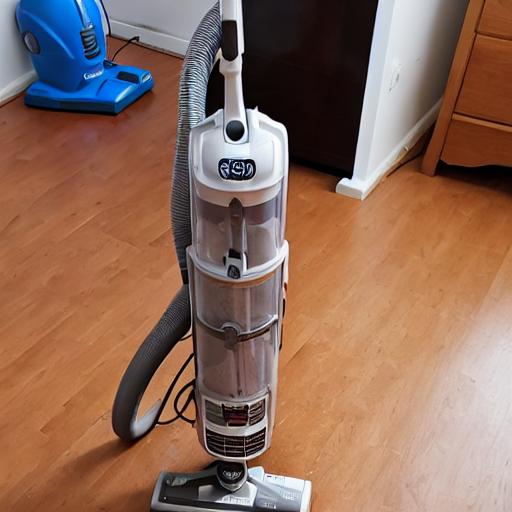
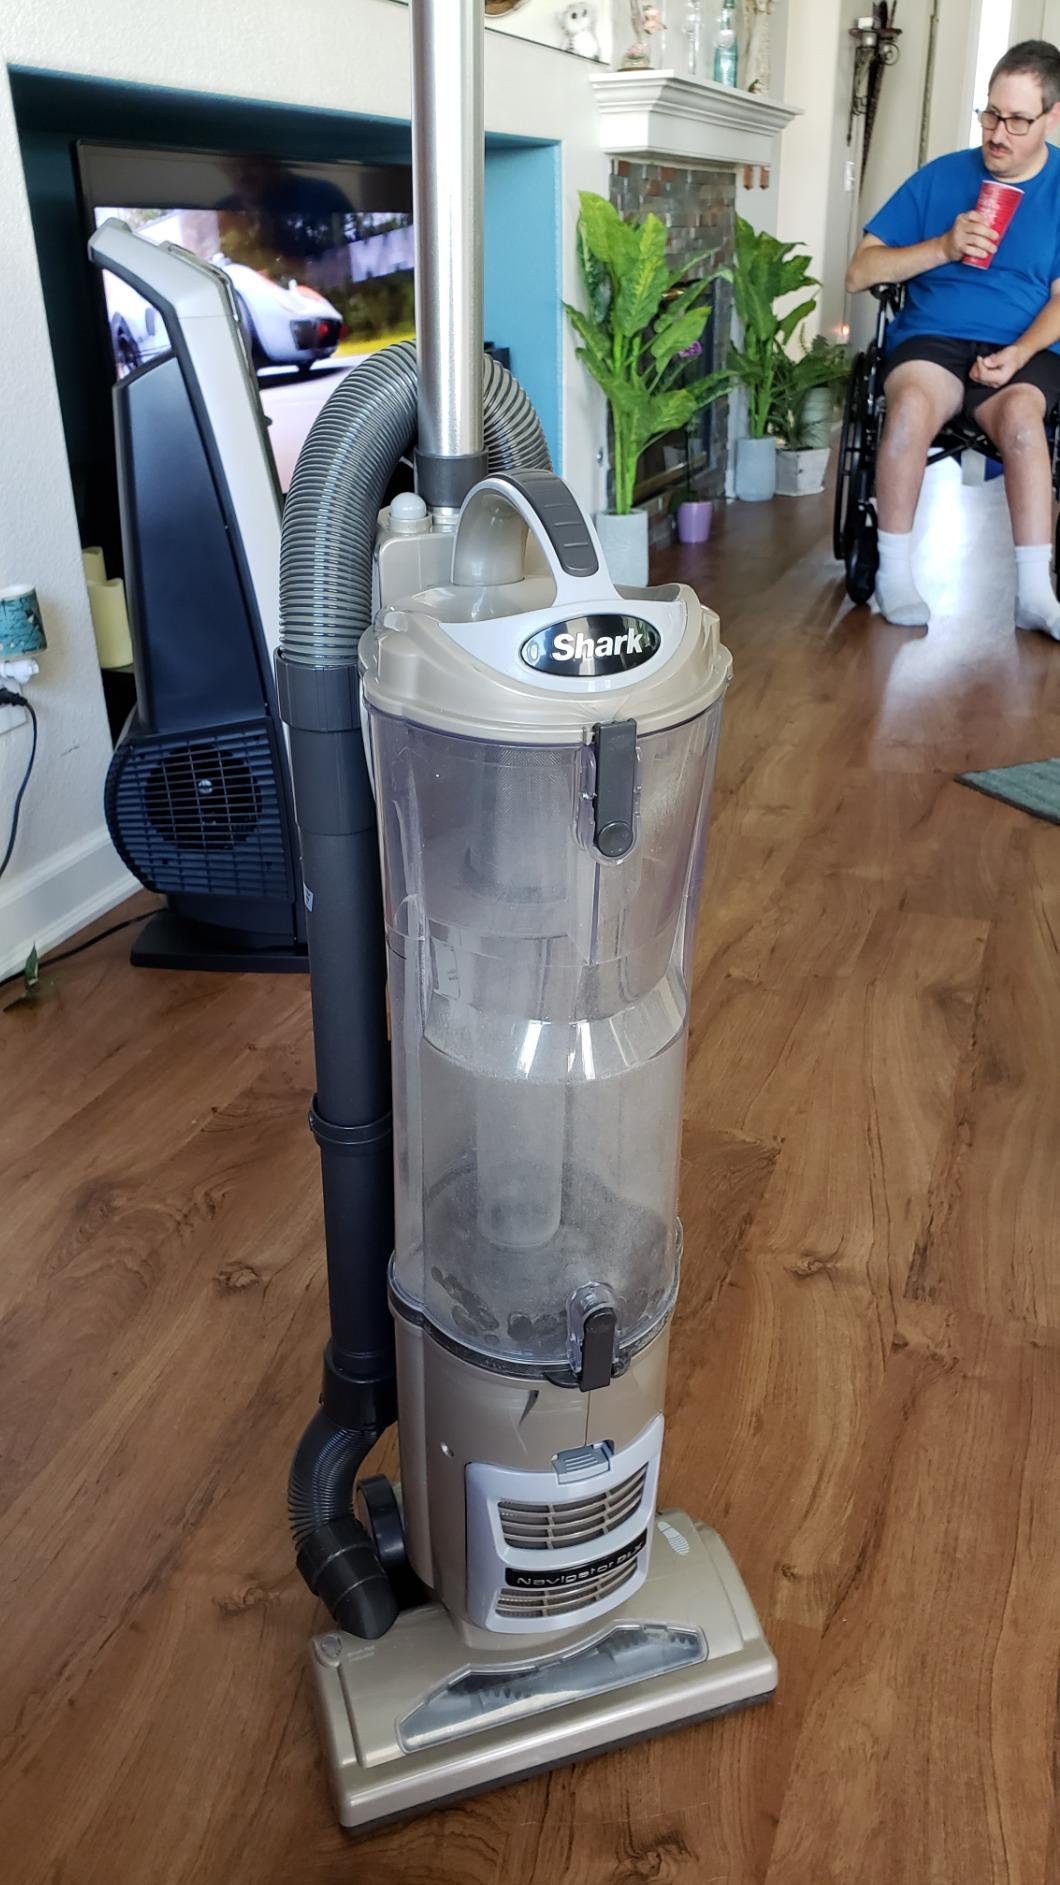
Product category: items_vacuum
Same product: no